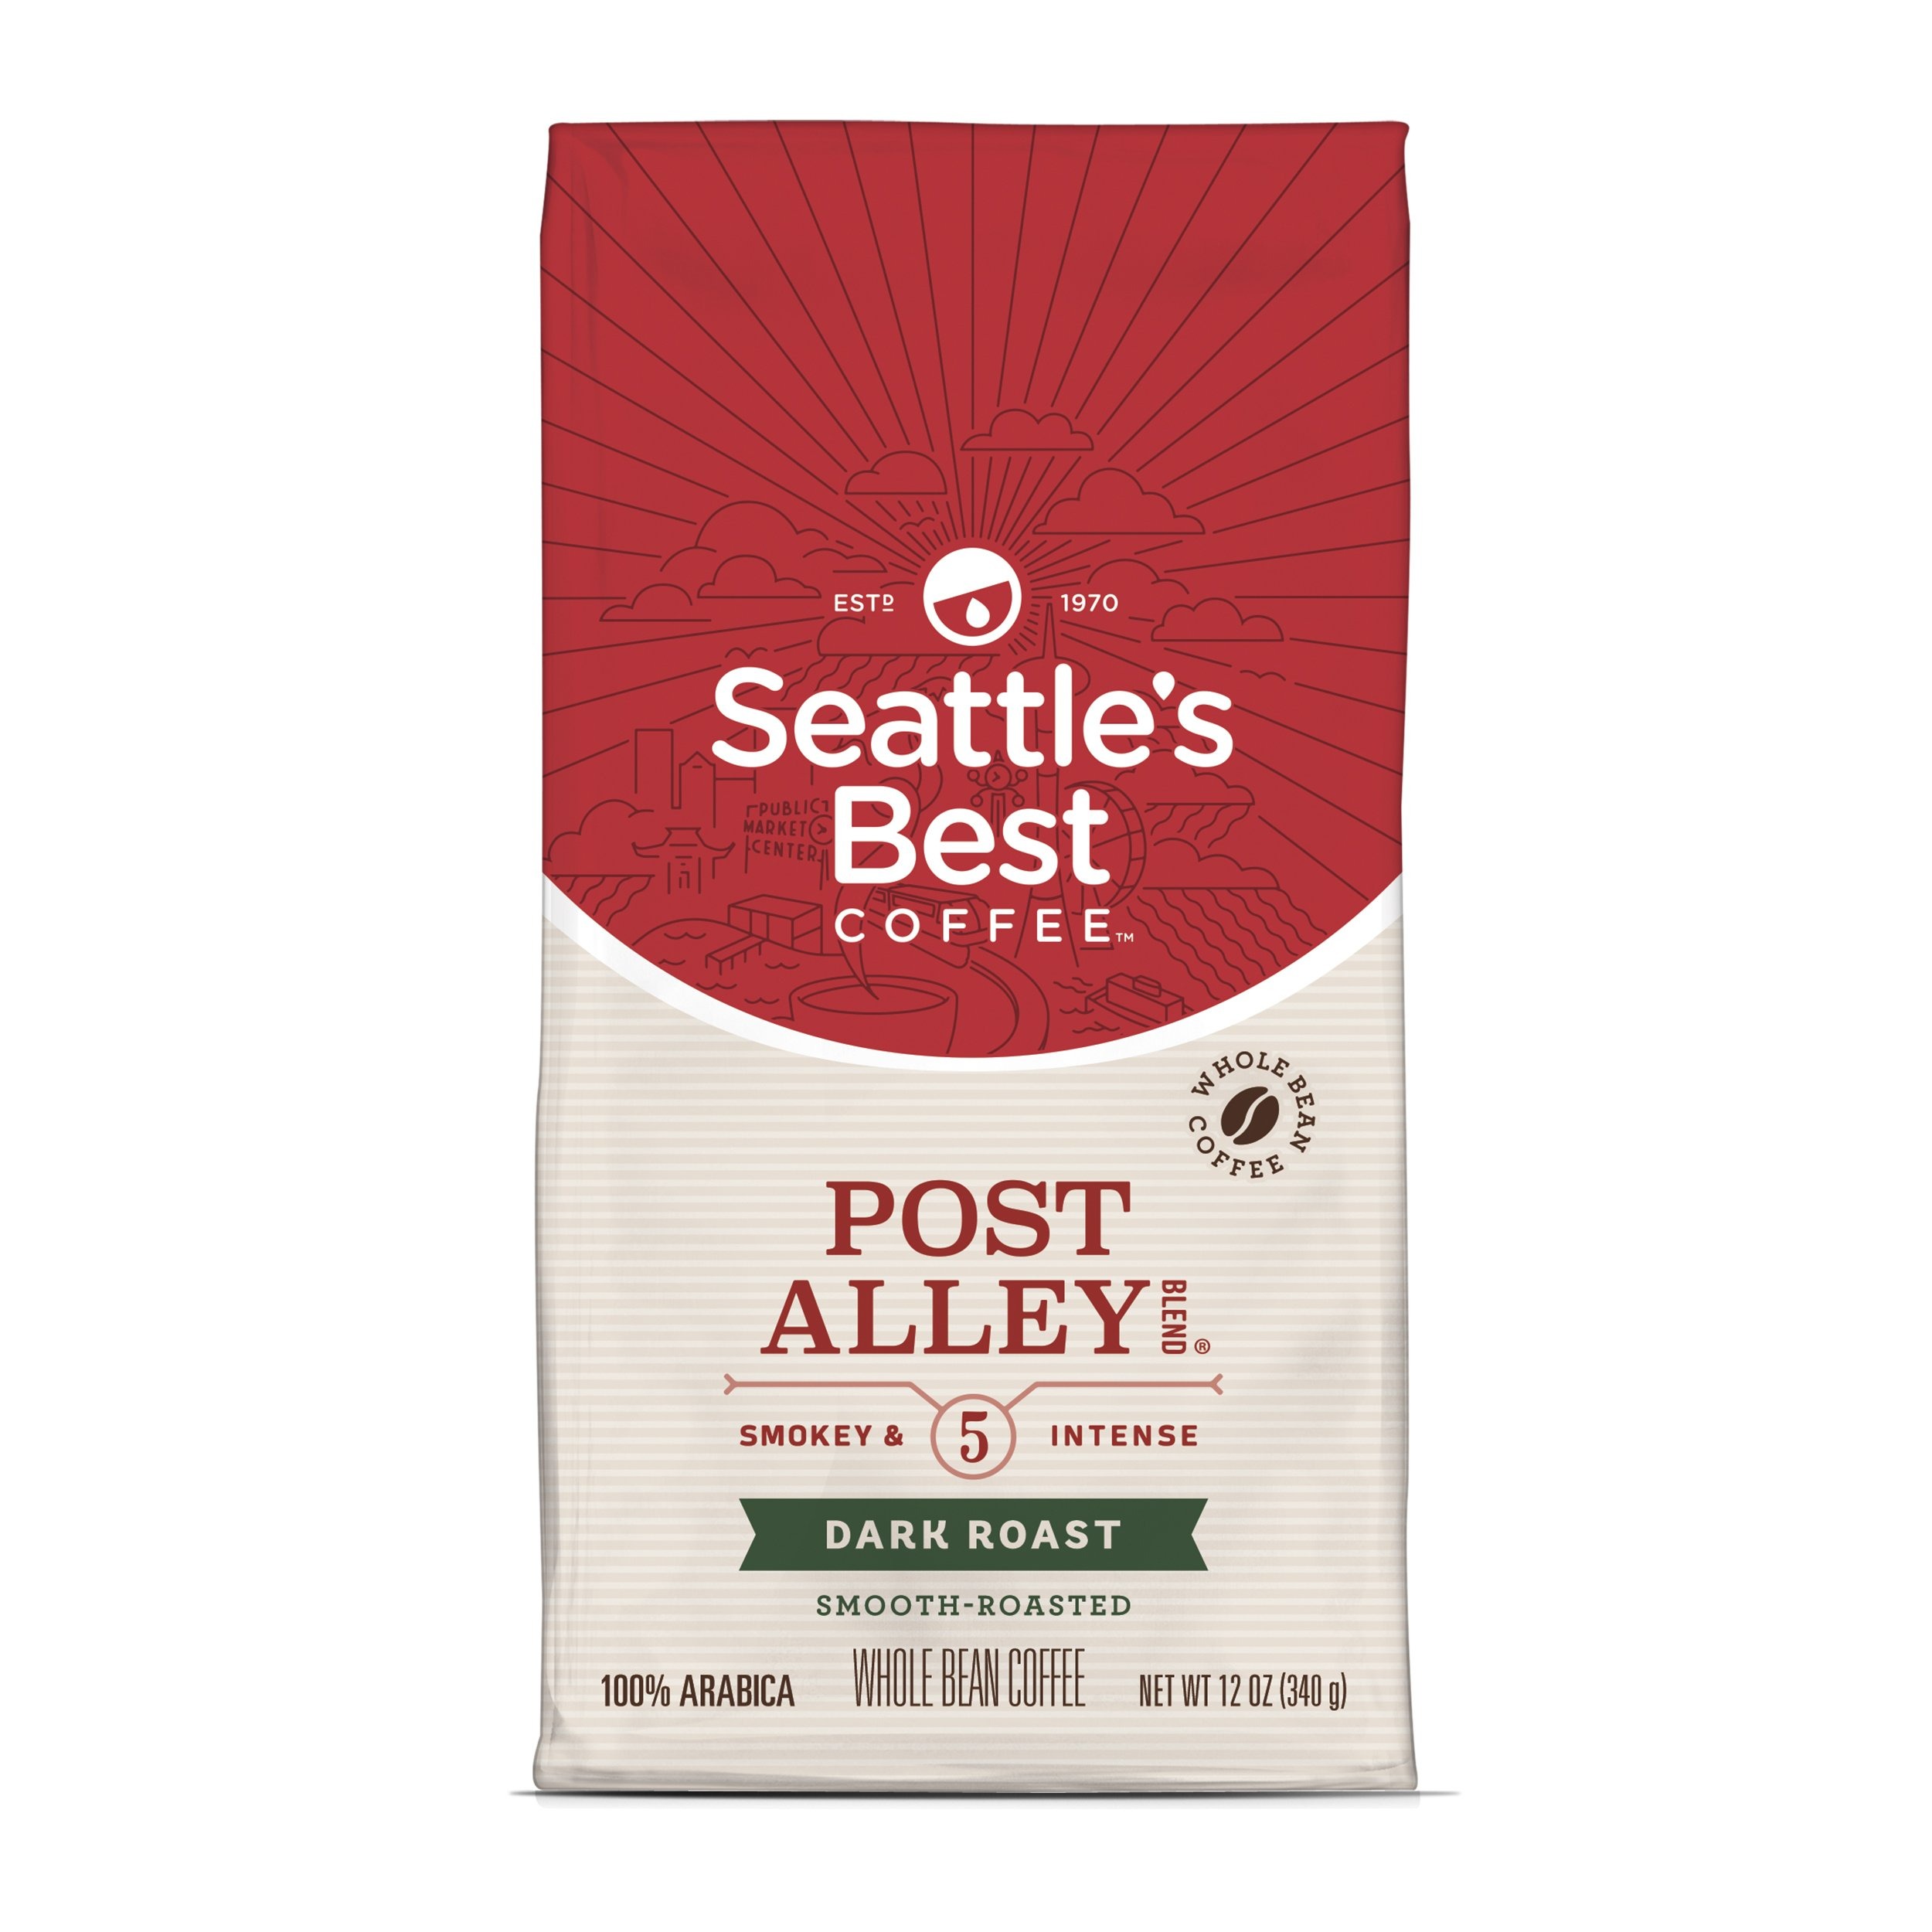
Item Name: Seattle's Best Coffee Signature Blend No. 5 Dark Roast Whole Bean Coffee, 12-Ounce Bag
Bullet Point 1: Seattle's Best Coffee has a new look but the same premium beans, specially roasted for a smooth taste
Bullet Point 2: Signature Blend No. 5 is now Post Alley Blend
Bullet Point 3: Post Alley Blend is our most intense dark roast coffee with smoky flavor
Bullet Point 4: Our recommendation for a great cup of Seattle’s Best Coffee is 1 tbsp (5 g) of ground coffee for every 6 fl. oz. (180 mL) of water
Bullet Point 5: For finest taste, always use clean, filtered water; clean your machine before using; and grind beans just before brewing
Bullet Point 6: Each pack includes a 12-ounce bag of whole-bean Seattle's Best Coffee
Value: 12.0
Unit: Ounce

Price: 6.39